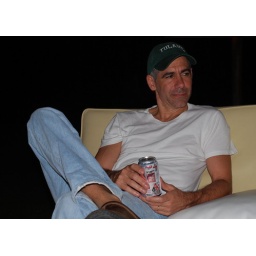
at beach house in Chumico